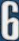
Number: 6